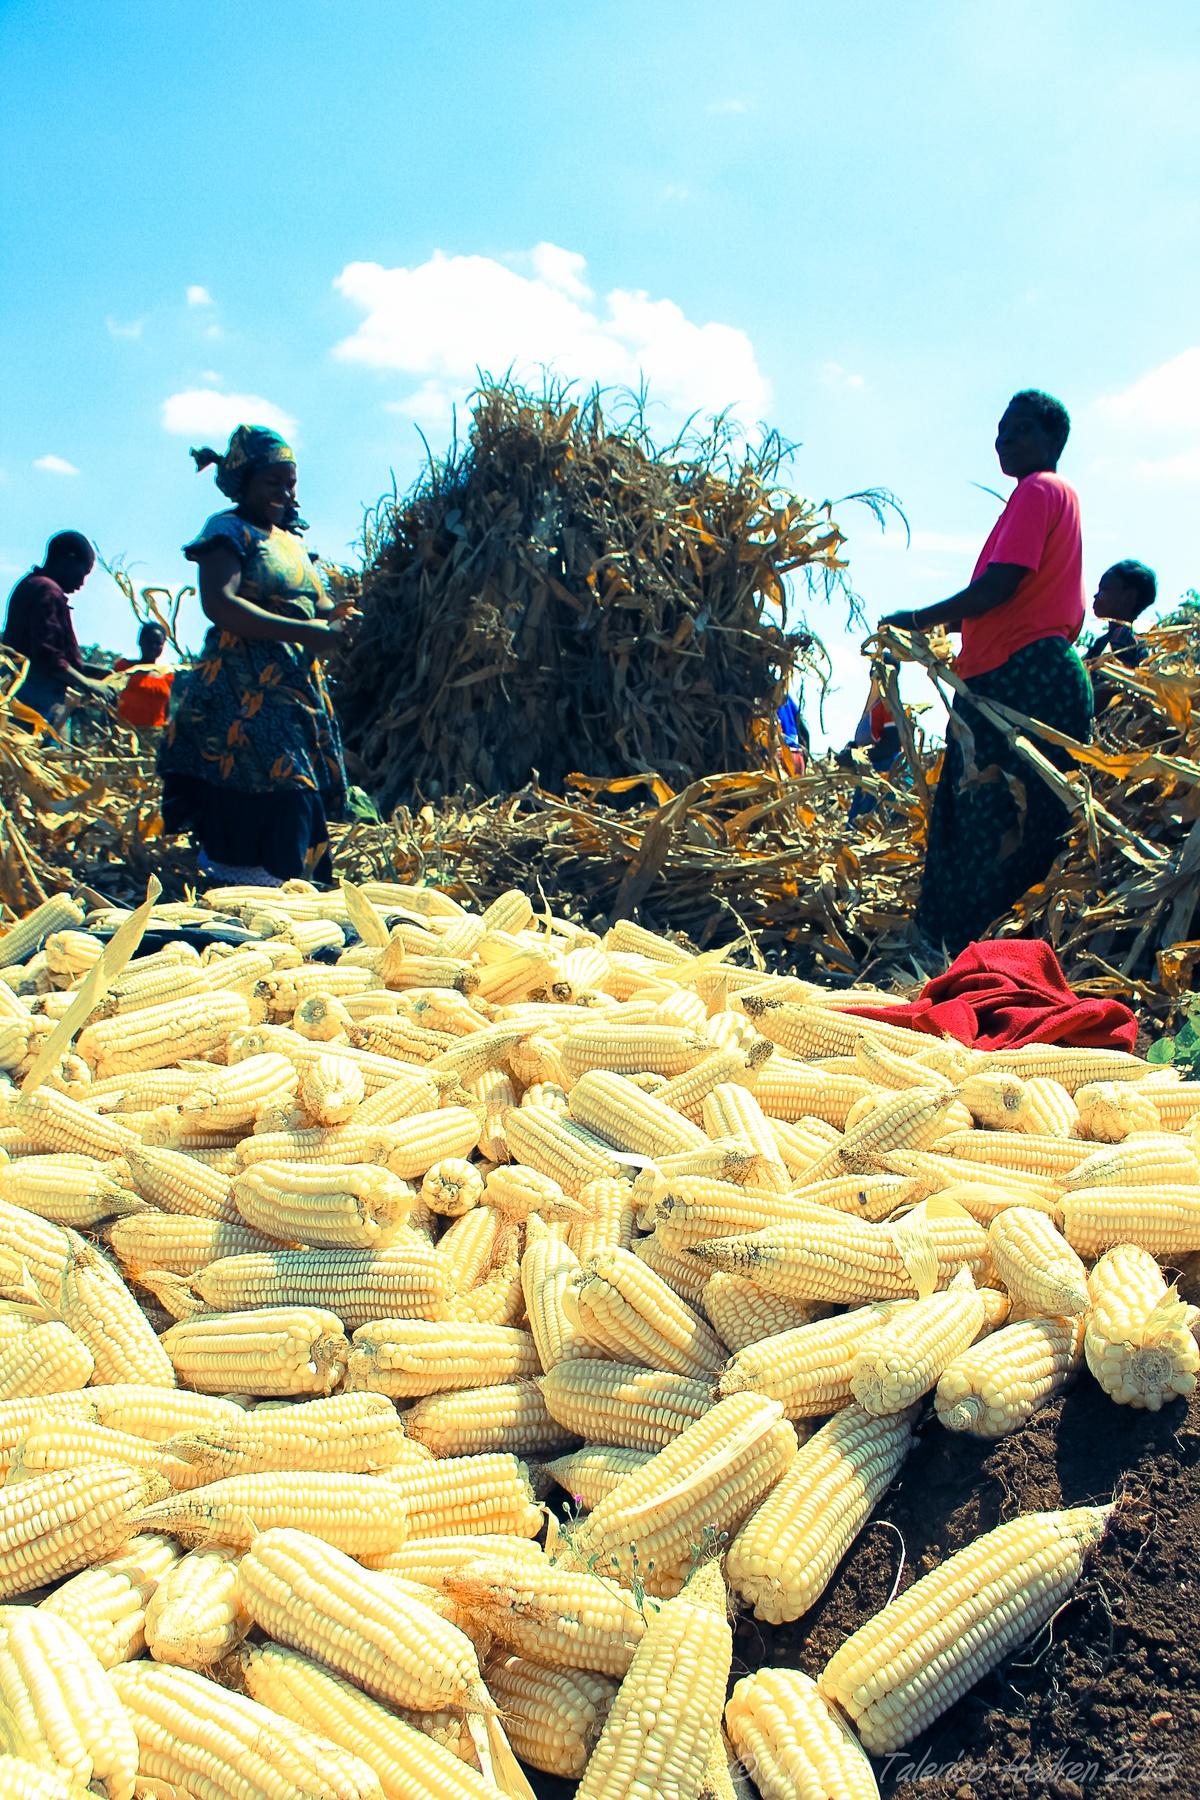
Watu baadhi ikiwemo wanawake wawili waonekanao kwa ukaribu, mbele yao kukiwa na mahindi yaliyokauka, yanaonekana yamevunwa kutoka kwenye shamba hilo kubwa la mahindi kama mazao ya biashara ambayo ni tayari kwa kutengenezwa kwa ajili ya kuwekwa sokoni.